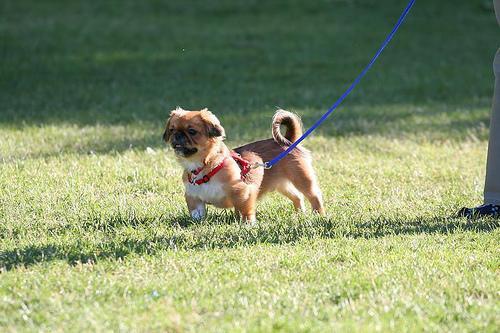
Pekinese